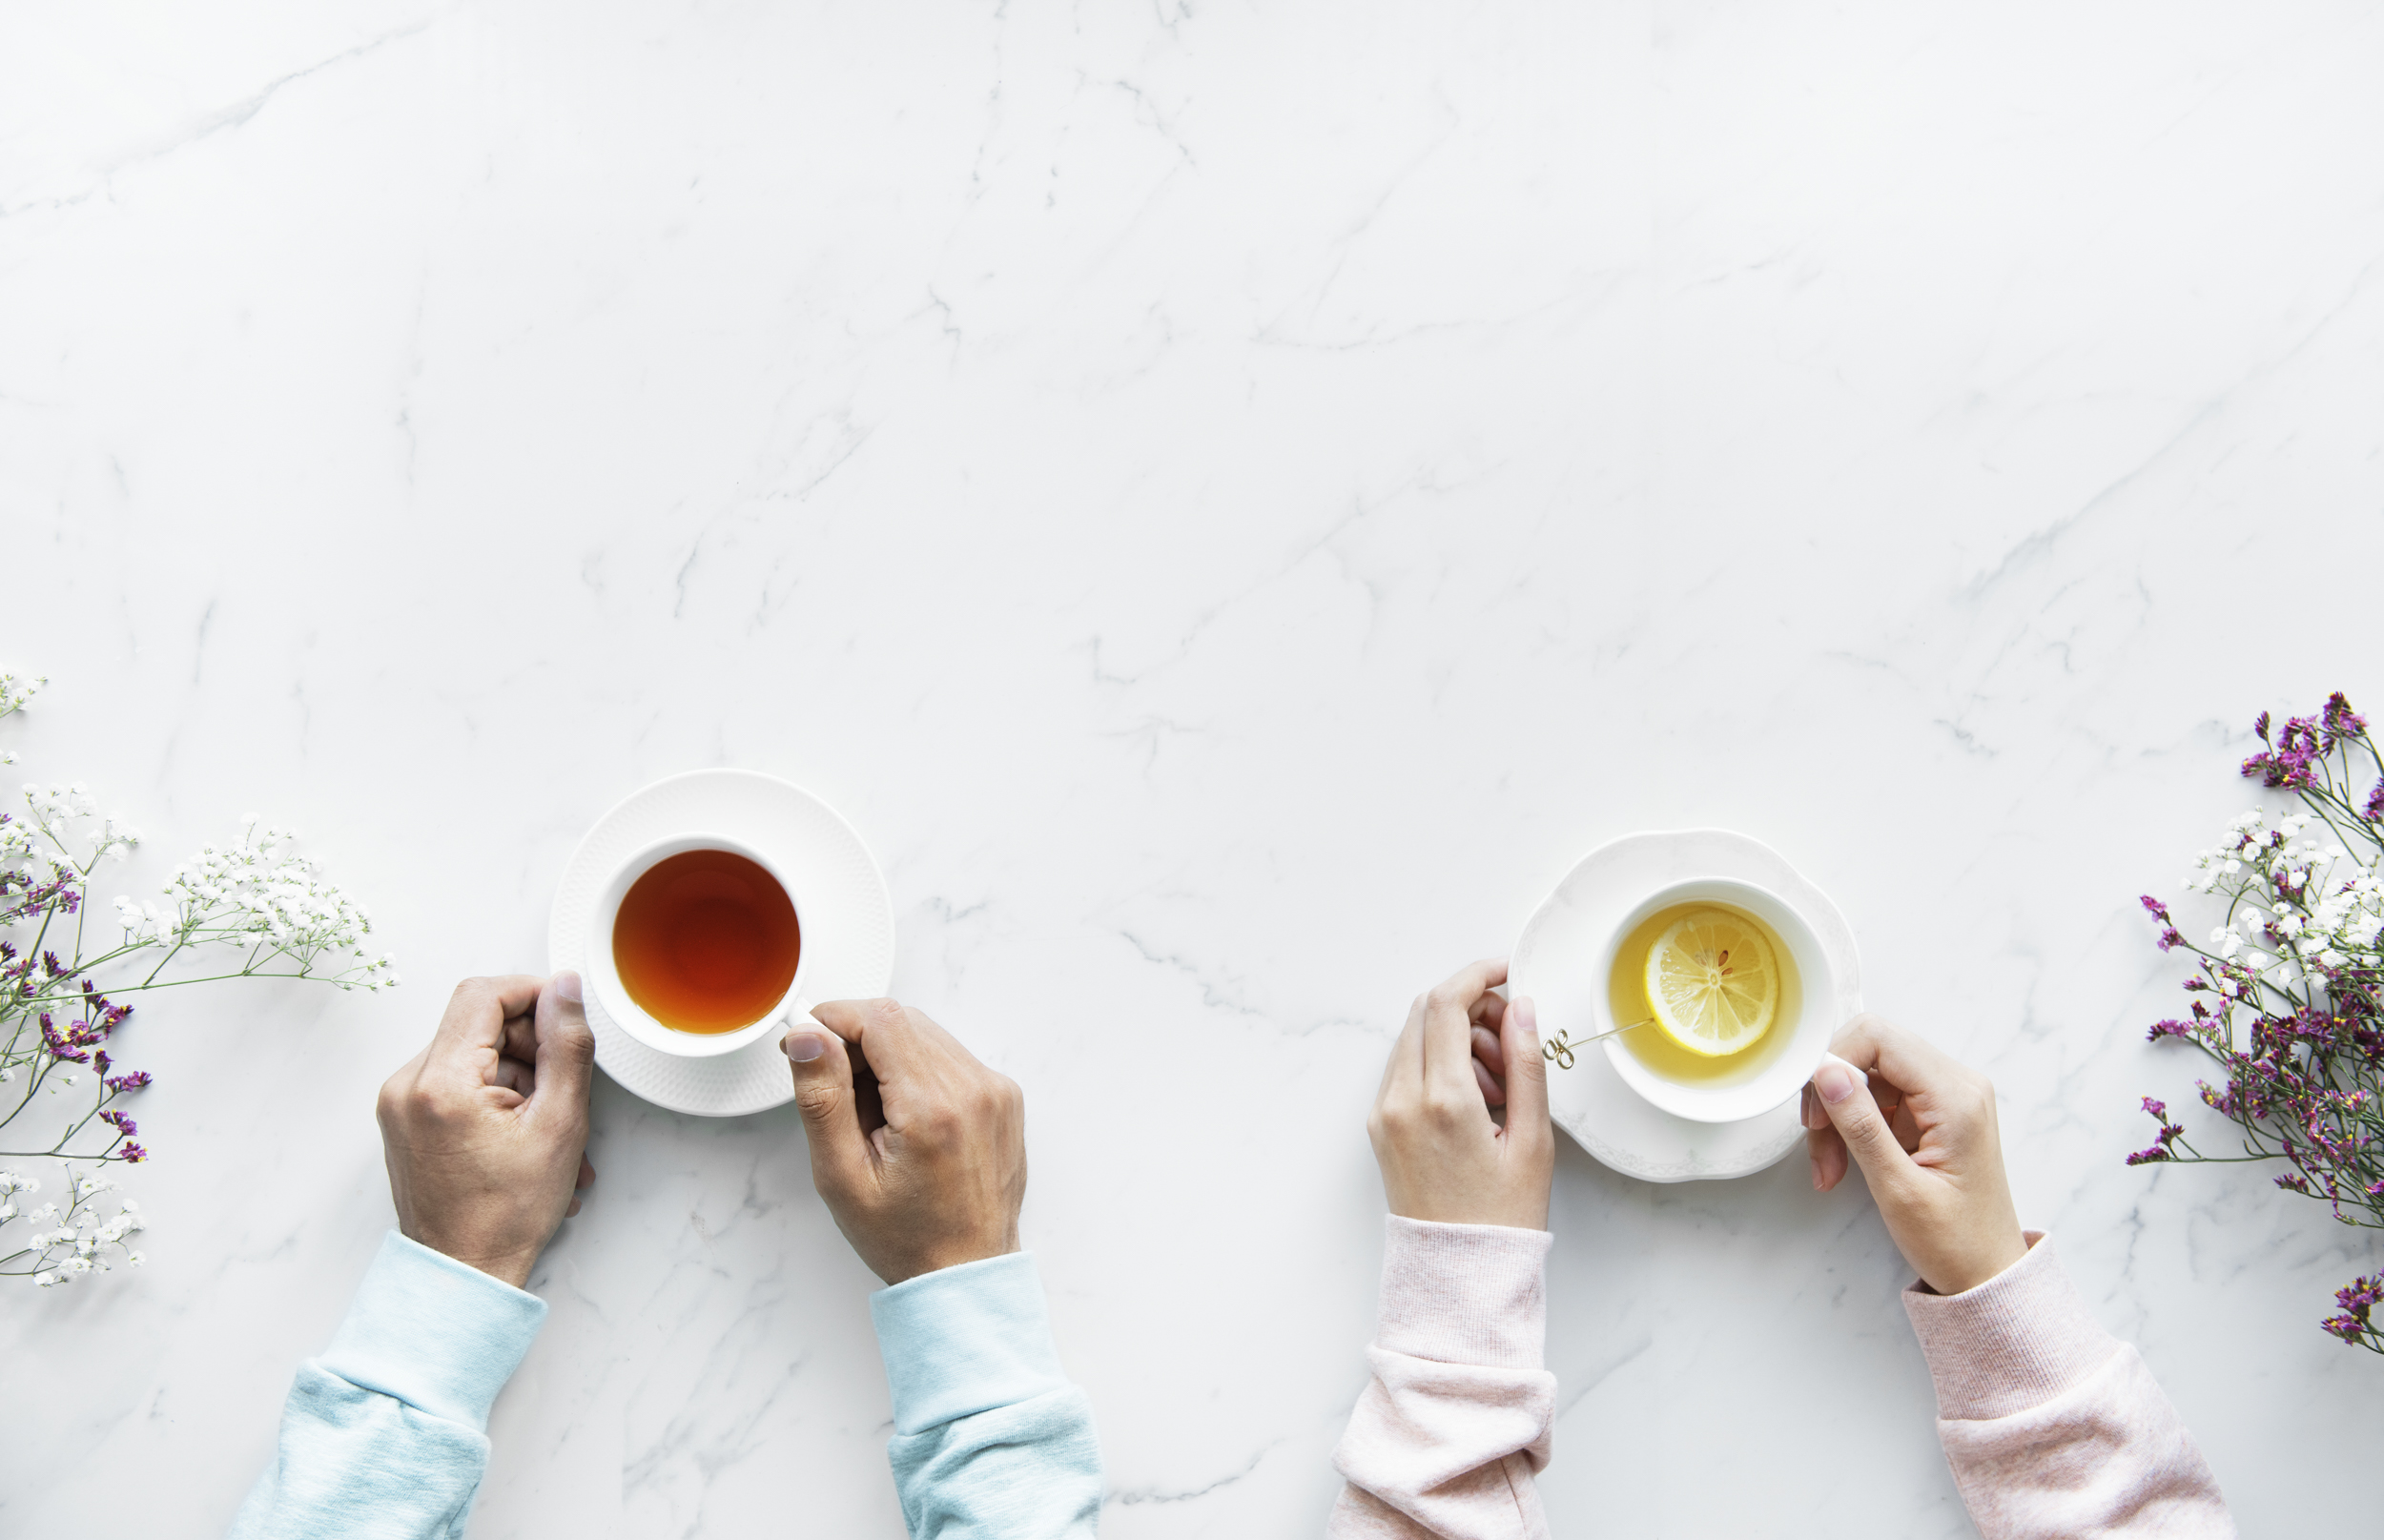
hand, cup, food